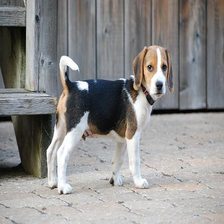
Species: dog
Breed: beagle